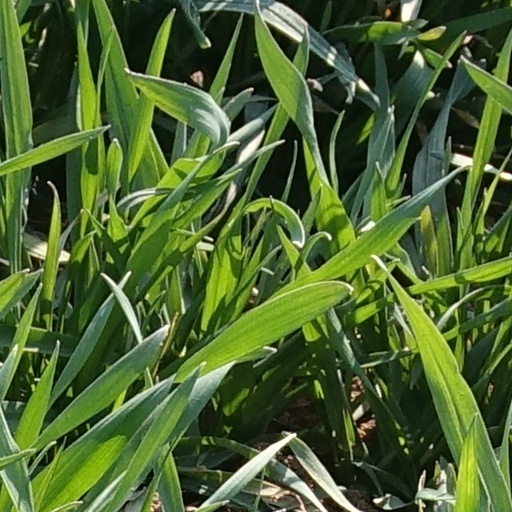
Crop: wheat